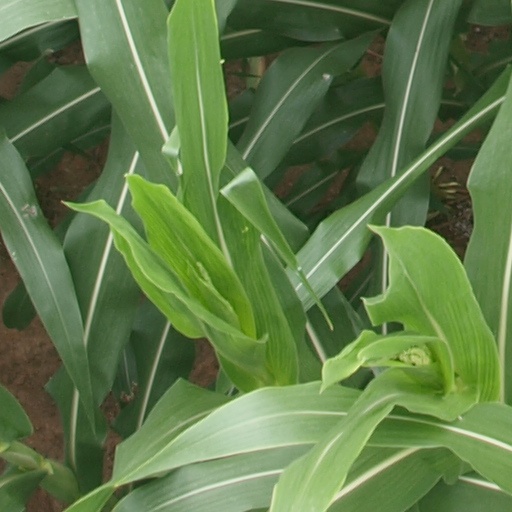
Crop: maize; corn